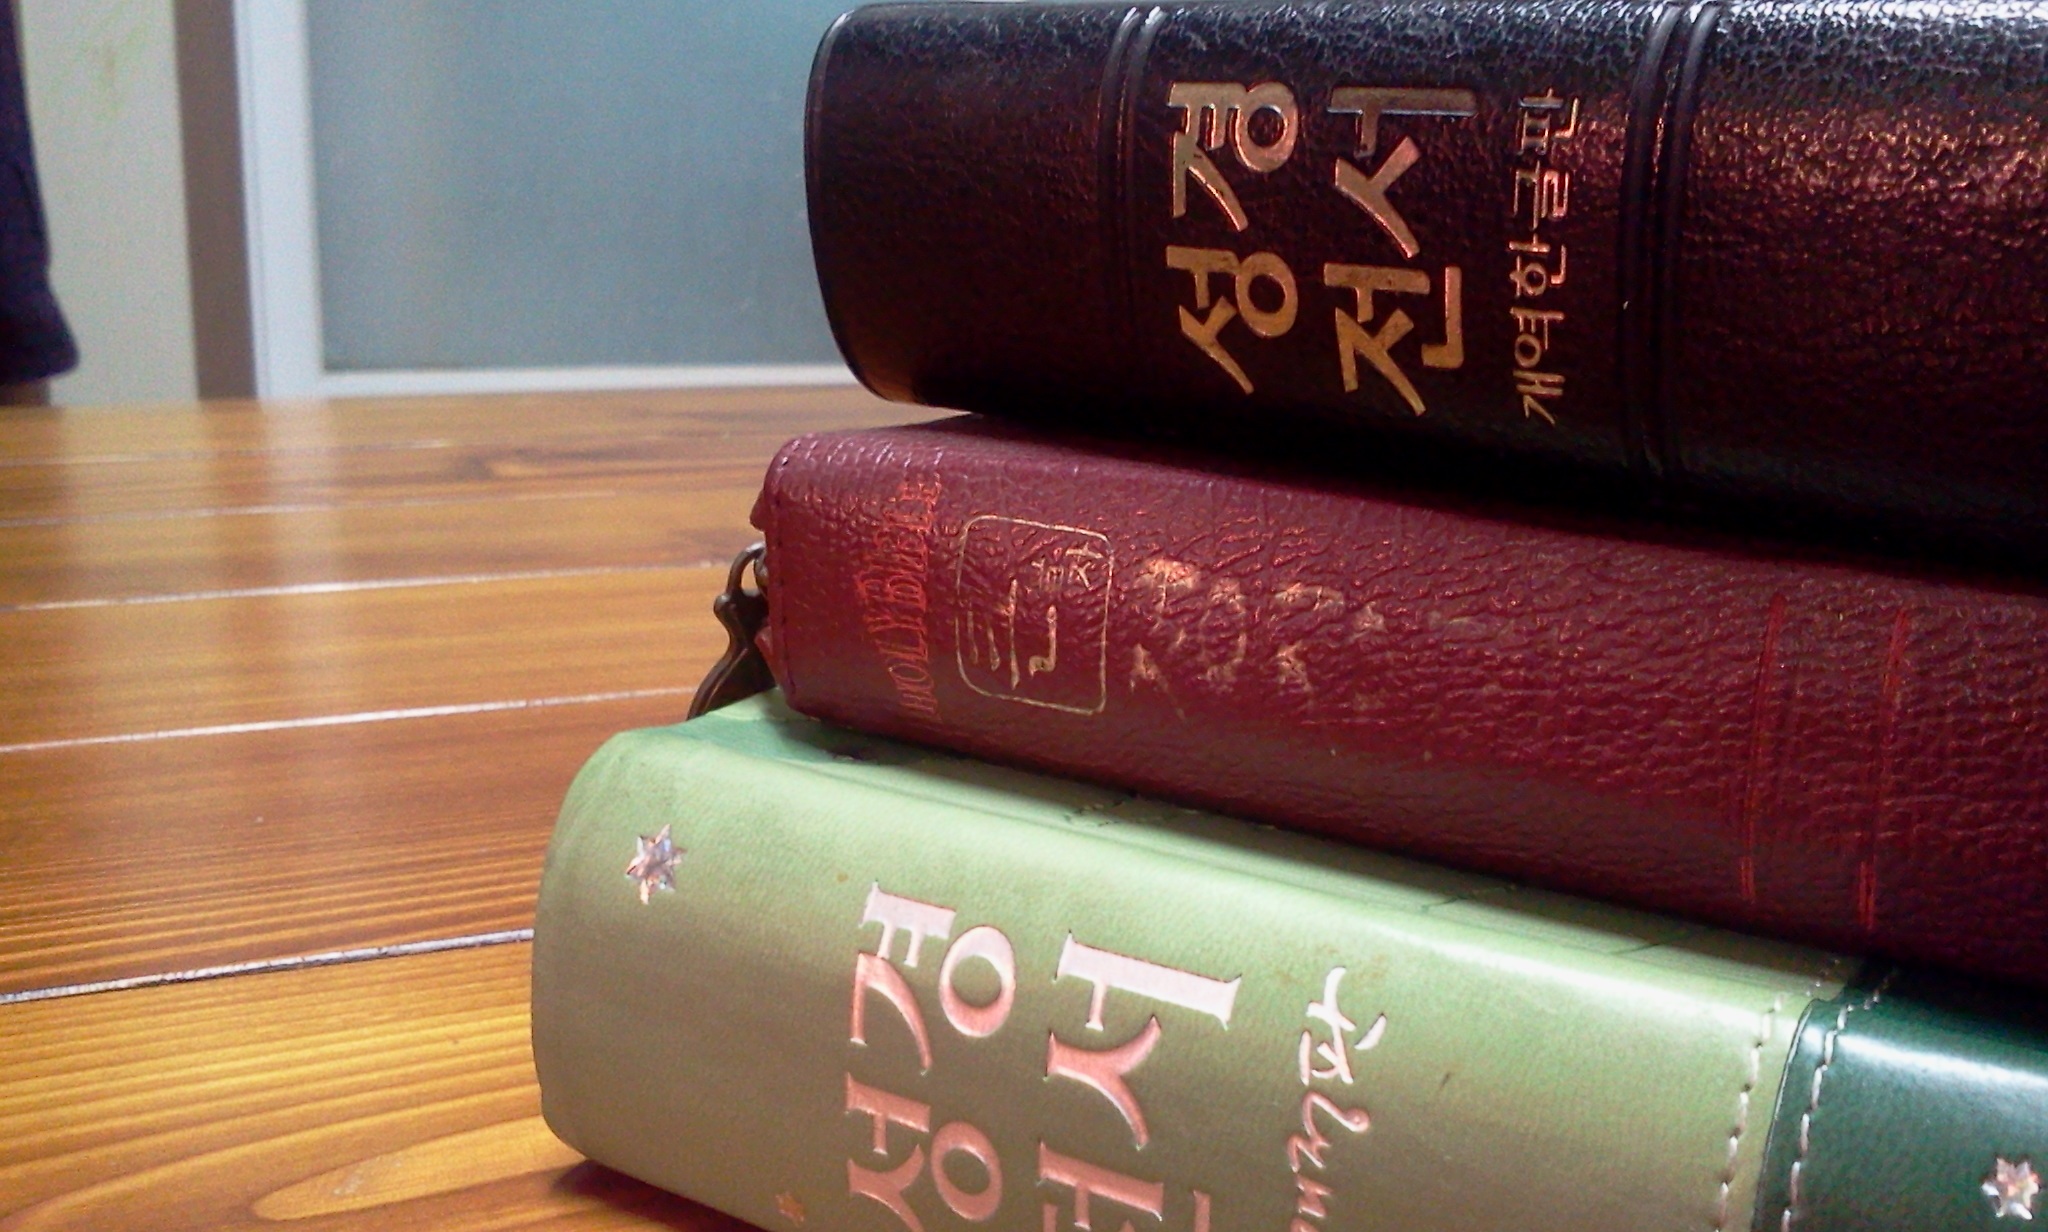
book, color, the bible, bible books